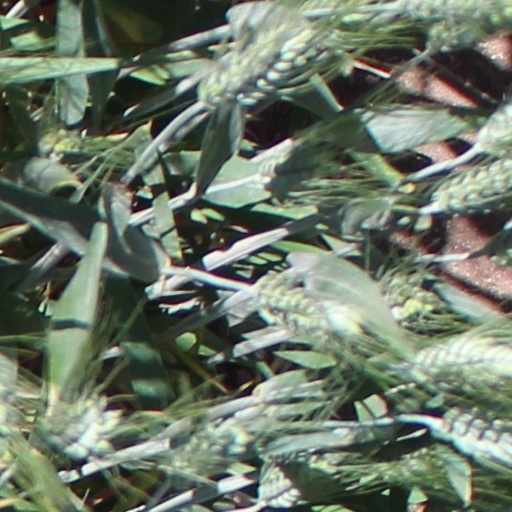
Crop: wheat